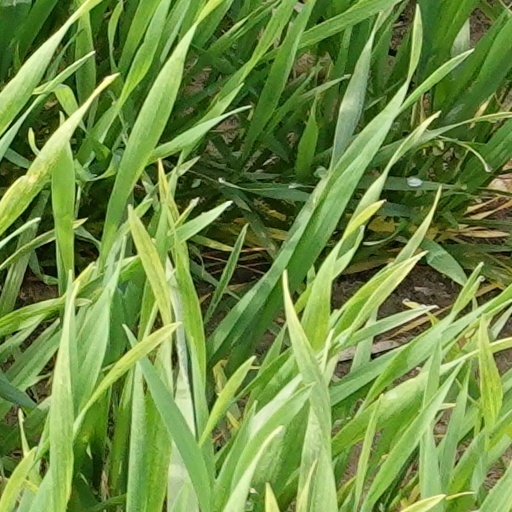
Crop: wheat